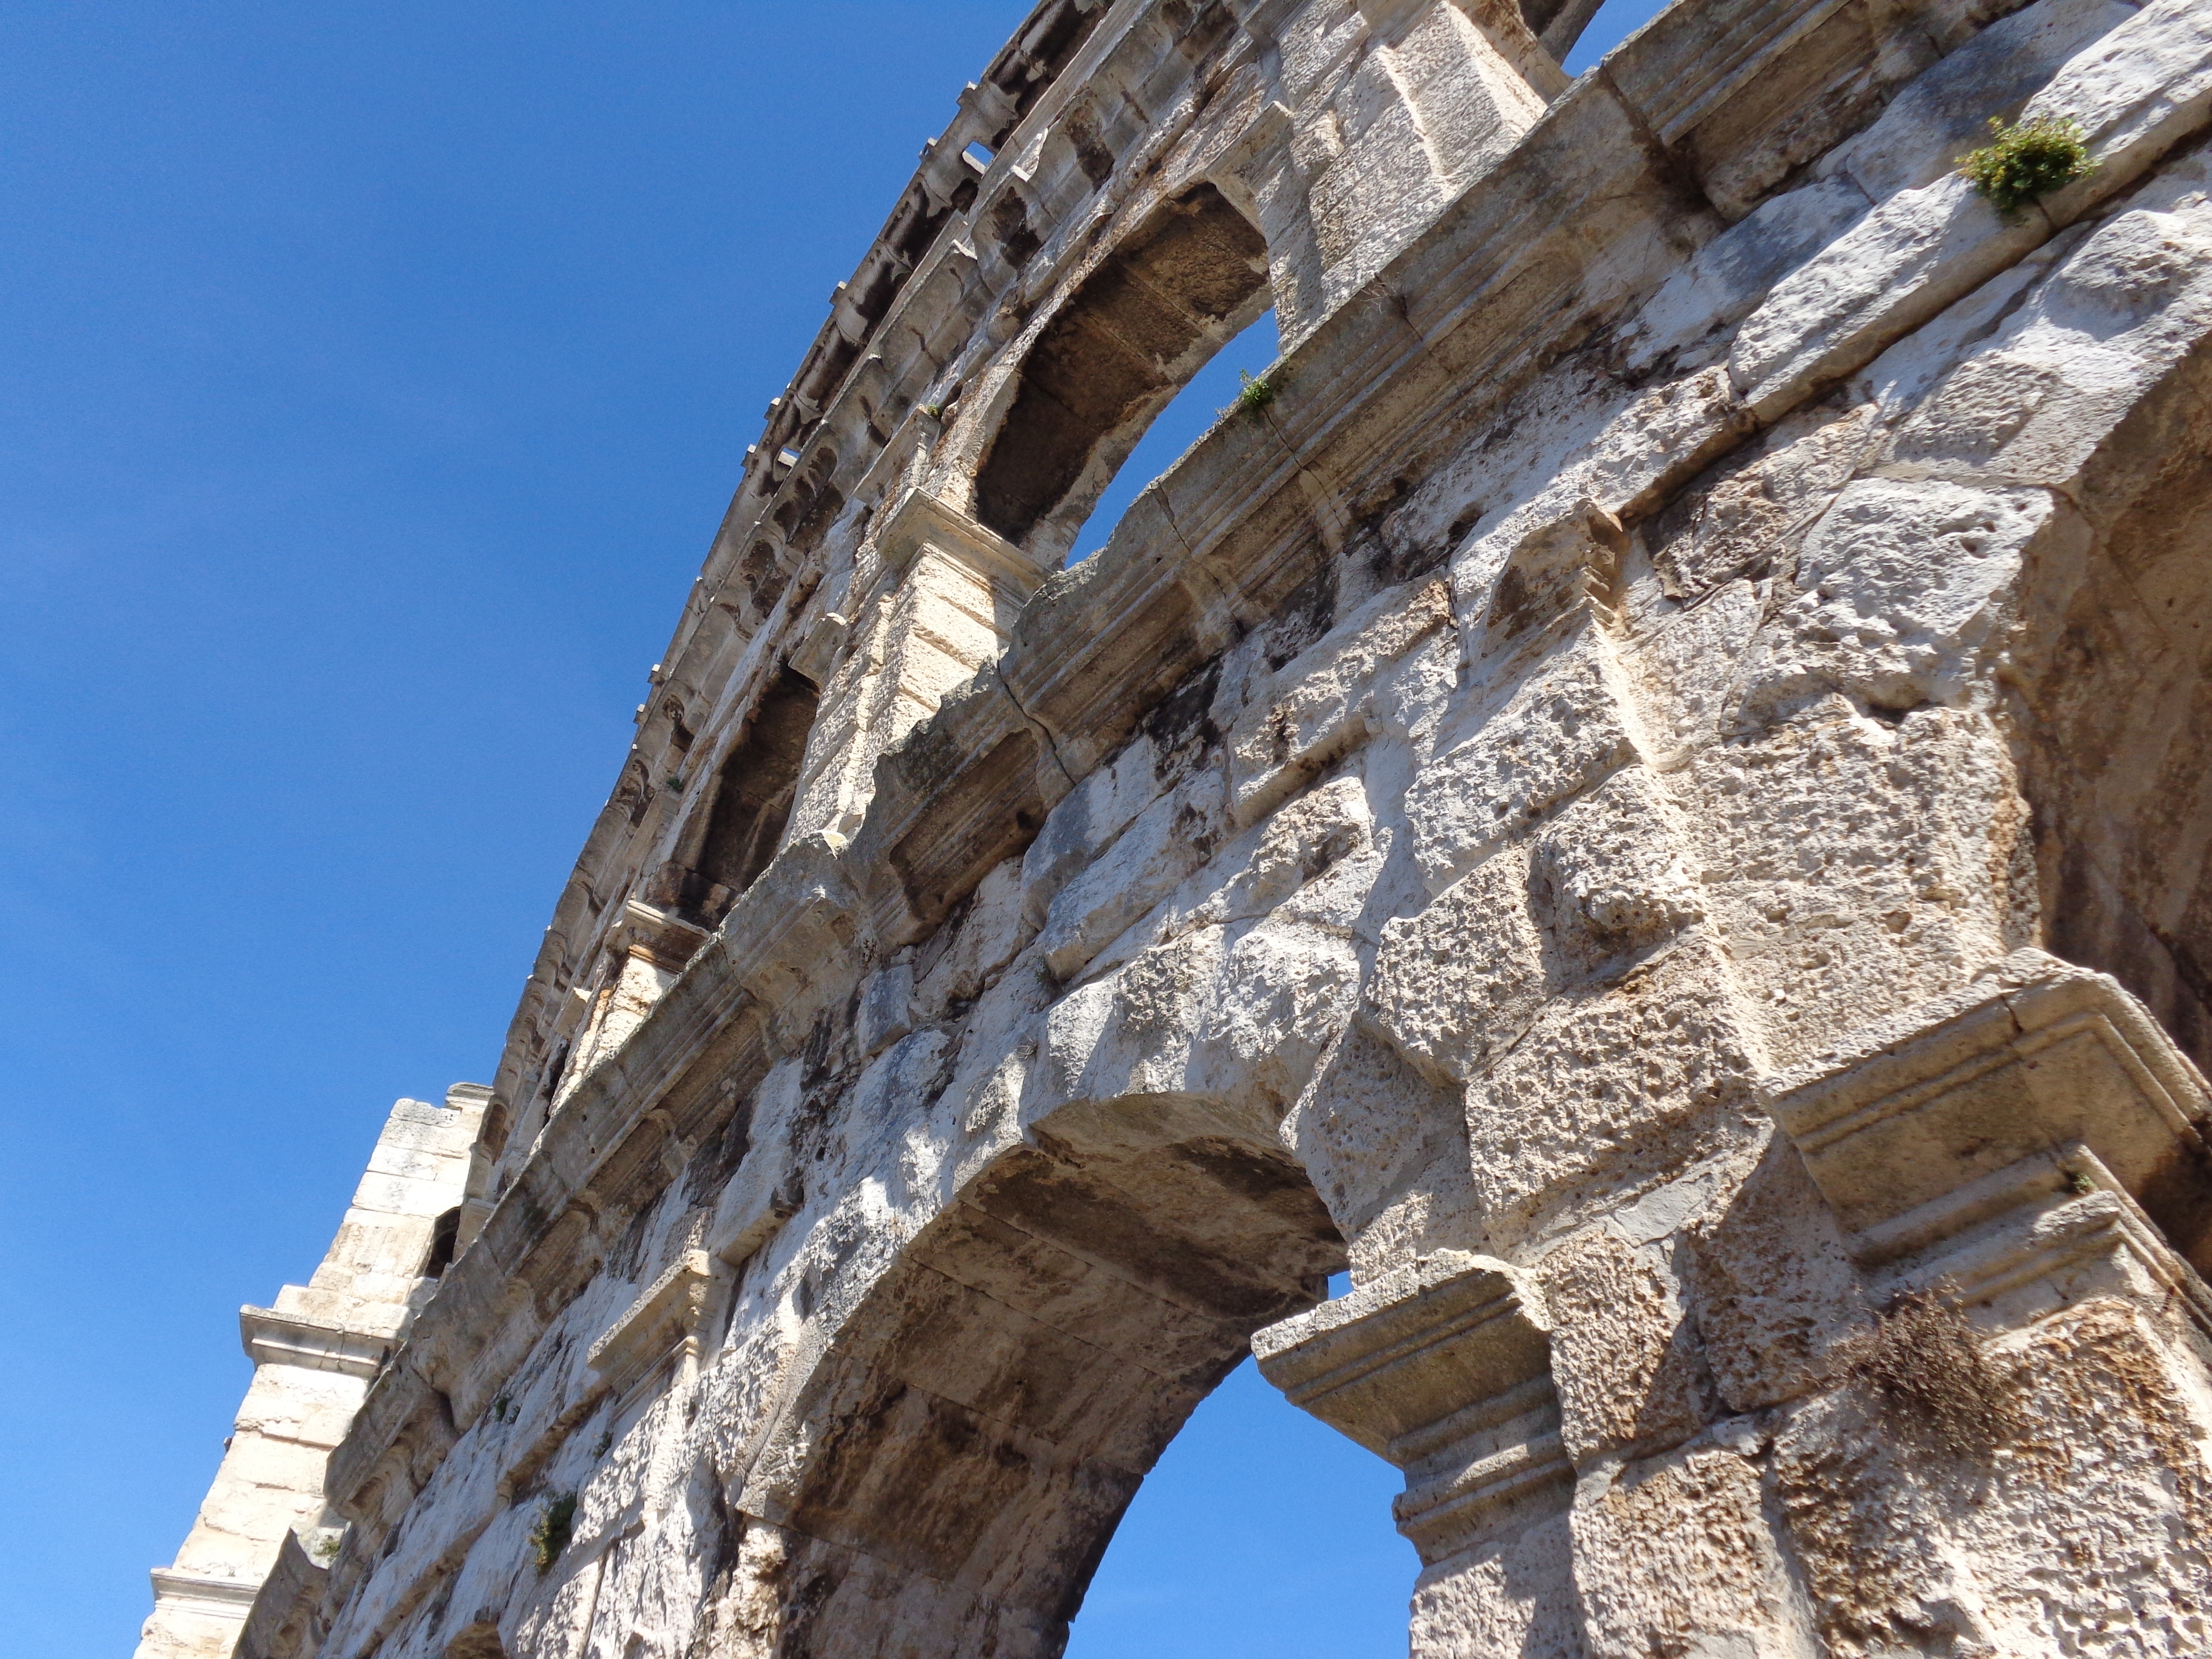
rock, architecture, structure, building, wall, arch, tower, landmark, facade, tourism, place of worship, croatia, ruins, monastery, istria, pula, the amphitheater, historic site, ancient history